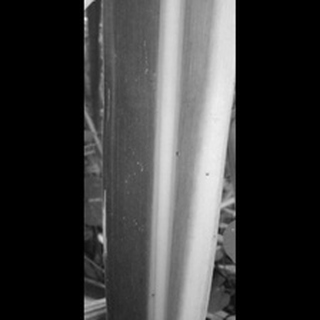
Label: sugarcane_yellow_leaf_disease